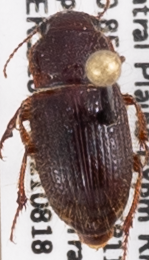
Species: Piosoma setosum
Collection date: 2021-08-18
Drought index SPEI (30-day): -1.69
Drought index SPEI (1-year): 0.17
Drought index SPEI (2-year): -0.54